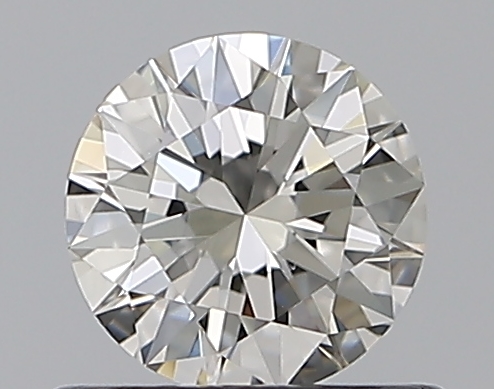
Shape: round
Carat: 0.5
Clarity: VS1
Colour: I
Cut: EX
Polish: EX
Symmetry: EX
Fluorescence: N
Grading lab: GIA
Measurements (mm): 5.14 x 5.17 x 3.12